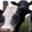
Label: cattle